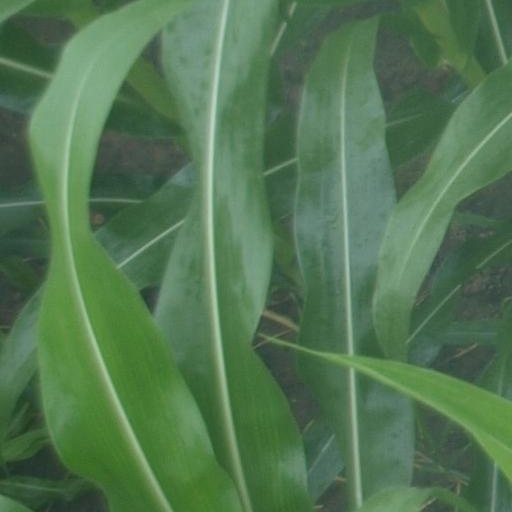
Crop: maize; corn